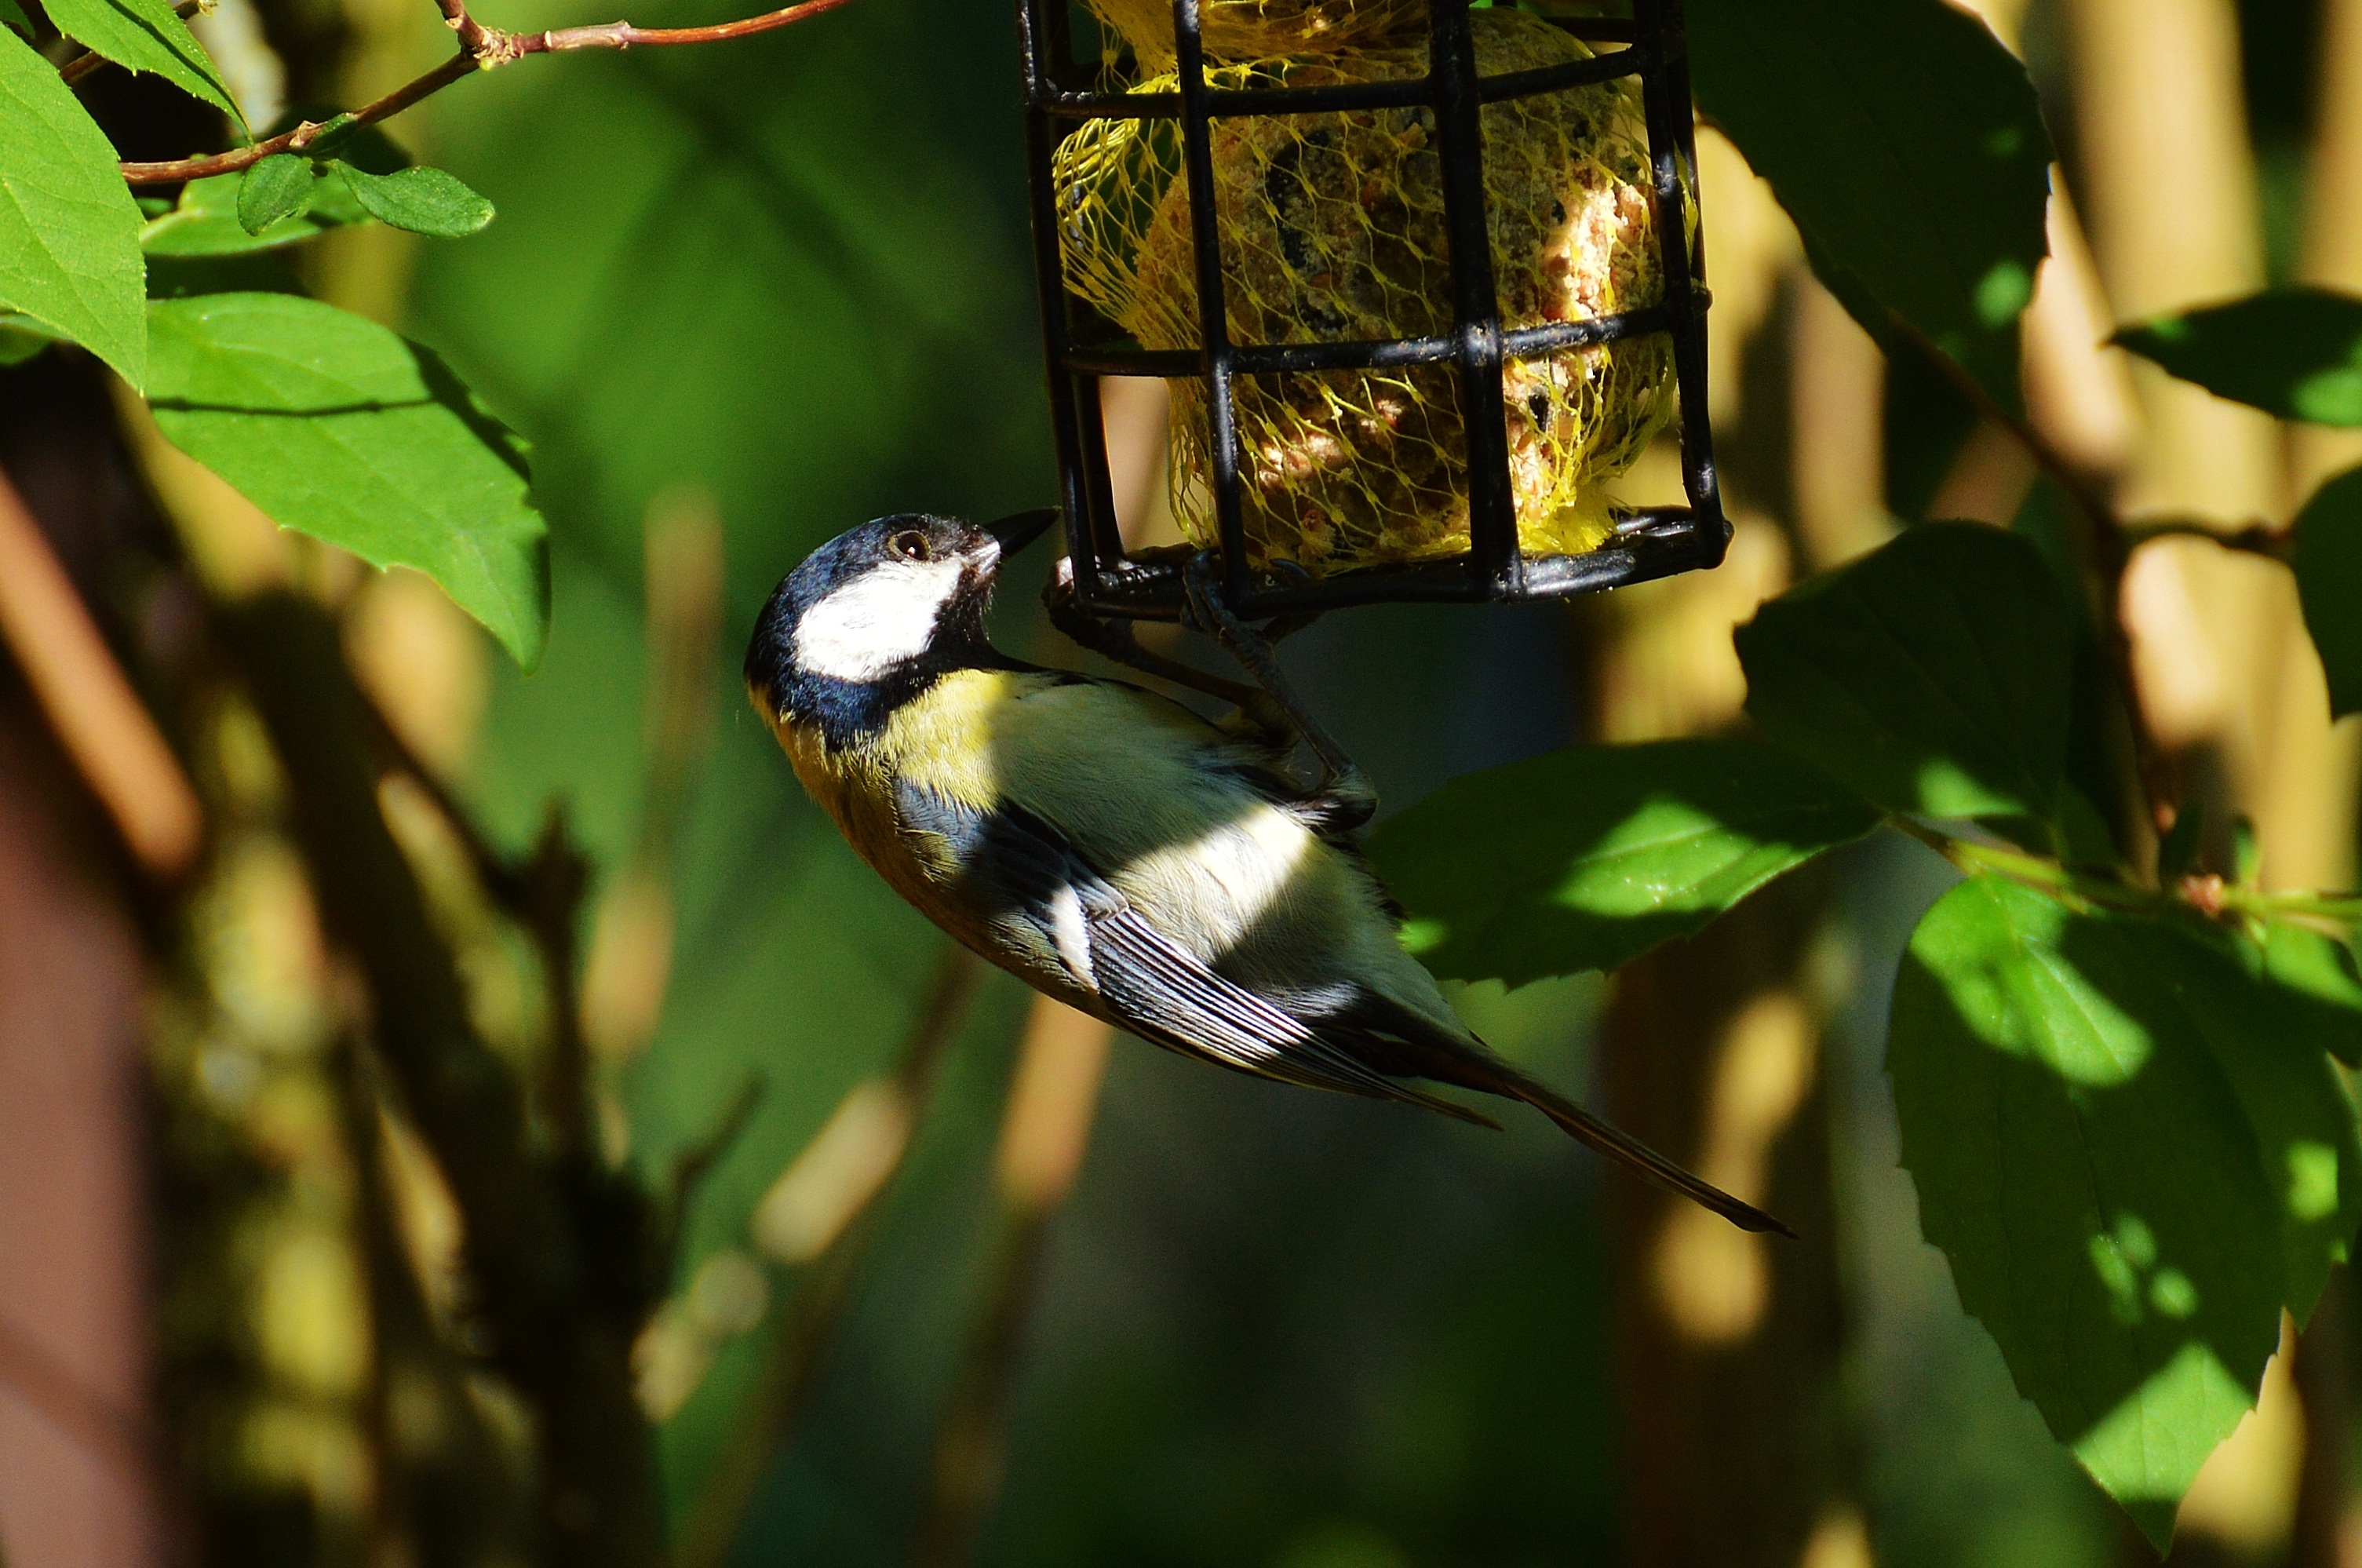
nature, branch, bird, leaf, flower, cute, wildlife, feed, green, beak, botany, fauna, bird seed, plumage, vertebrate, tit, depend, small bird, fat balls, perching bird